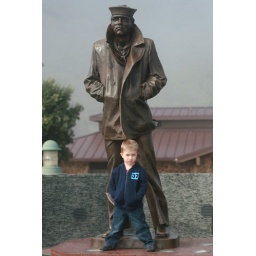
monument near gg bridge